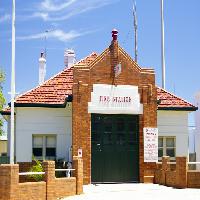
Weather: sun or clear